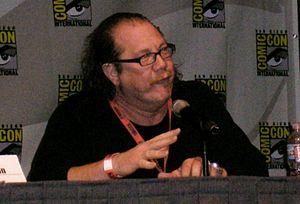
Frederick "Fred" Tatasciore, né le 15 juin 1967, est un acteur britannique.